Dispensary

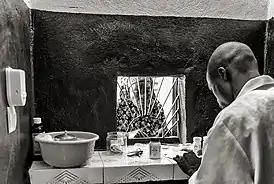
Collecting medicine in Mali, after attending a clinic

In Kenya, a dispensary is a small outpatient health facility, usually managed by a registered nurse. It provides the most basic primary healthcare services to rural communities, e.g. childhood immunization, family planning, wound dressing and management of common ailments like colds, diarrhea and simple malaria. The nurses report to the nursing officer at the health center, where they refer patients with complicated diseases to be managed by clinical officers.